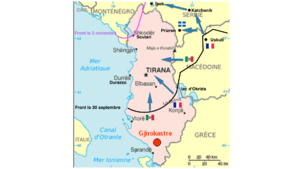
Libération de l'Albanie (1918) sur Gji01.png Une page de Wikimedia Commons
La principauté d'Albanie est le régime politique de l'Albanie de 1914 à 1925. Constituée à la suite des deux guerres balkaniques, lors de la conférence de Florence à la fin de l'année 1913, le territoire de la principauté, officiellement neutre dans le premier conflit mondial, est rapidement occupé par les troupes serbes et monténégrines, tandis que le prince Guillaume de Wied est accueilli par les puissances centrales. En 1915, lors de la conquête de la Serbie par les Puissances centrales, les unités serbes en déroute traversent l'Albanie enneigée pour rejoindre les ports de l'Adriatique, où elles sont évacuées par les Alliés. Le territoire de la principauté est alors occupé et administré par l'Autriche-Hongrie, jusqu'à la fin du conflit. Évacué en novembre 1918, à la suite de la défaite austro-hongroise, la principauté ne retrouve pas sa stabilité, tout comme le prince, d'origine allemande, ne retrouve pas son trône. La principauté est alors régie par un conseil de régence, tandis que les luttes entre clans albanais rivaux se déchaînent, entretenues par les puissances voisines, l'Italie et le Royaume des Serbes, Croates et Slovènes.
À l'Ouest de la Macédoine, sous la pression des Italiens et à la suite de la Manœuvre d’Uskub au nord, les troupes allemandes et autrichiennes évacuent l'Albanie.